Inda Sillasie

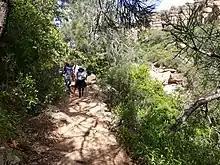
Trekking route 10 between Abba Hadera and Kidane Mihret monasteries

Trekking routes have been established in this "tabia". The tracks are not marked on the ground but can be followed using downloaded. GPX files.